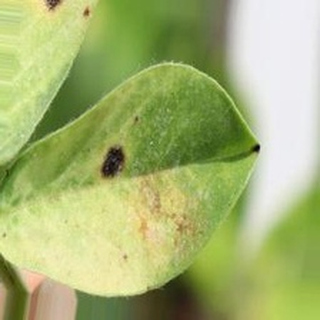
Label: groundnut_late_leaf_spot